Cartier Tank

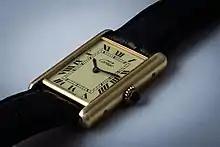
Cartiers Tank Must model

The Tank is a line of watches made by Cartier. It was created by Louis Cartier in 1917, and inspired by the new Renault tanks which Cartier saw in use on the Western Front. The prototype watch was presented by Cartier to General John J. Pershing of the American Expeditionary Force.